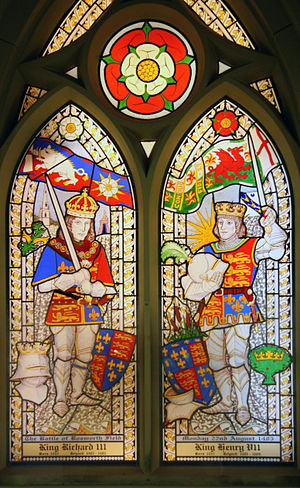
Slaget ved Bosworth / Slagets parter
Et mosaikvinduei St James's Church, Sutton Cheney, til minde om Slaget ved Bosworth, der blev udkæmpet i nærheden, og de to hæres ledere, Richard 3. (tv) and Henrik 7. (th).
Two men in armour stand opposite each other. They wear crowns and hold swords in their hands. Above the man on the left is a flag of a white boar and a white rose. Above the man on the right is a flag of a red dragon and a red rose. Above and between the two roses is a white rose superimposed on a red rose.
Slaget ved Bosworth var det sidste afgørende slag under Rosekrigene. Det var borgerkrigen mellem Huset Lancaster og Huset York, der havde hærget England i anden halvdel af det 15. århundrede. Slaget ved Bosworth fandt sted i Midtengland den 22. august 1485 og blev vundet af Lancasters støtter. Deres leder, Henrik Tudor, jarl af Richmond, blev med sin sejr den første engelske monark af Huset Tudor. Hans modstander kong Richard 3. af England, den sidste monark af Huset York, blev dræbt under slaget. Det bliver anset som afslutningen på Huset Plantagenet og dermed af skelsættende betydning i engelsk historie.